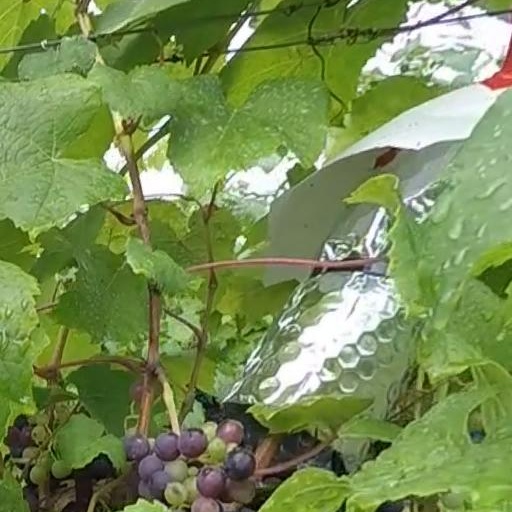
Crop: grape